Wedding ring cushion

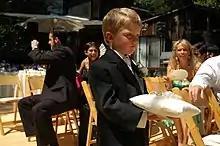
A ringbearer holding a wedding ring on a cushion.

A wedding ring cushion or ring bearer pillow is a small pillow on which the wedding rings are carried in a traditional Western white wedding. They are frequently carried by a junior member of the bridal party known as the ringbearer frequently a younger male relative or friend.